Avalon Hill

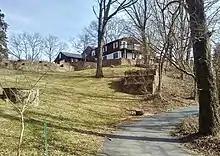
Home of Charles S. Roberts, founder of the company during the 1950s, located on a hill in the Avalon neighborhood of Catonsville, Maryland. The Avalon Game Company sold mailorder games from the garage for six years 1952–1958. Photo 2020.

Avalon Hill was started in 1952 outside Baltimore in Catonsville, Maryland, by Charles S. Roberts under the name of "The Avalon Game Company" for the publication of his game "Tactics". It is considered the first of a new type of war game, consisting of a self-contained printed map, pieces, rules and box designed for the mass-market. Other war games published over the prior half-century, from which Roberts drew inspiration, were either not designed for the commercial market and/or used miniatures with self-made maps/terrain. Roberts sold "Tactics" by mail from his home in the Avalon neighborhood of Catonsville; his house overlooked the Patapsco River valley and B&O Railroad for which Roberts, his father and grandfather worked.